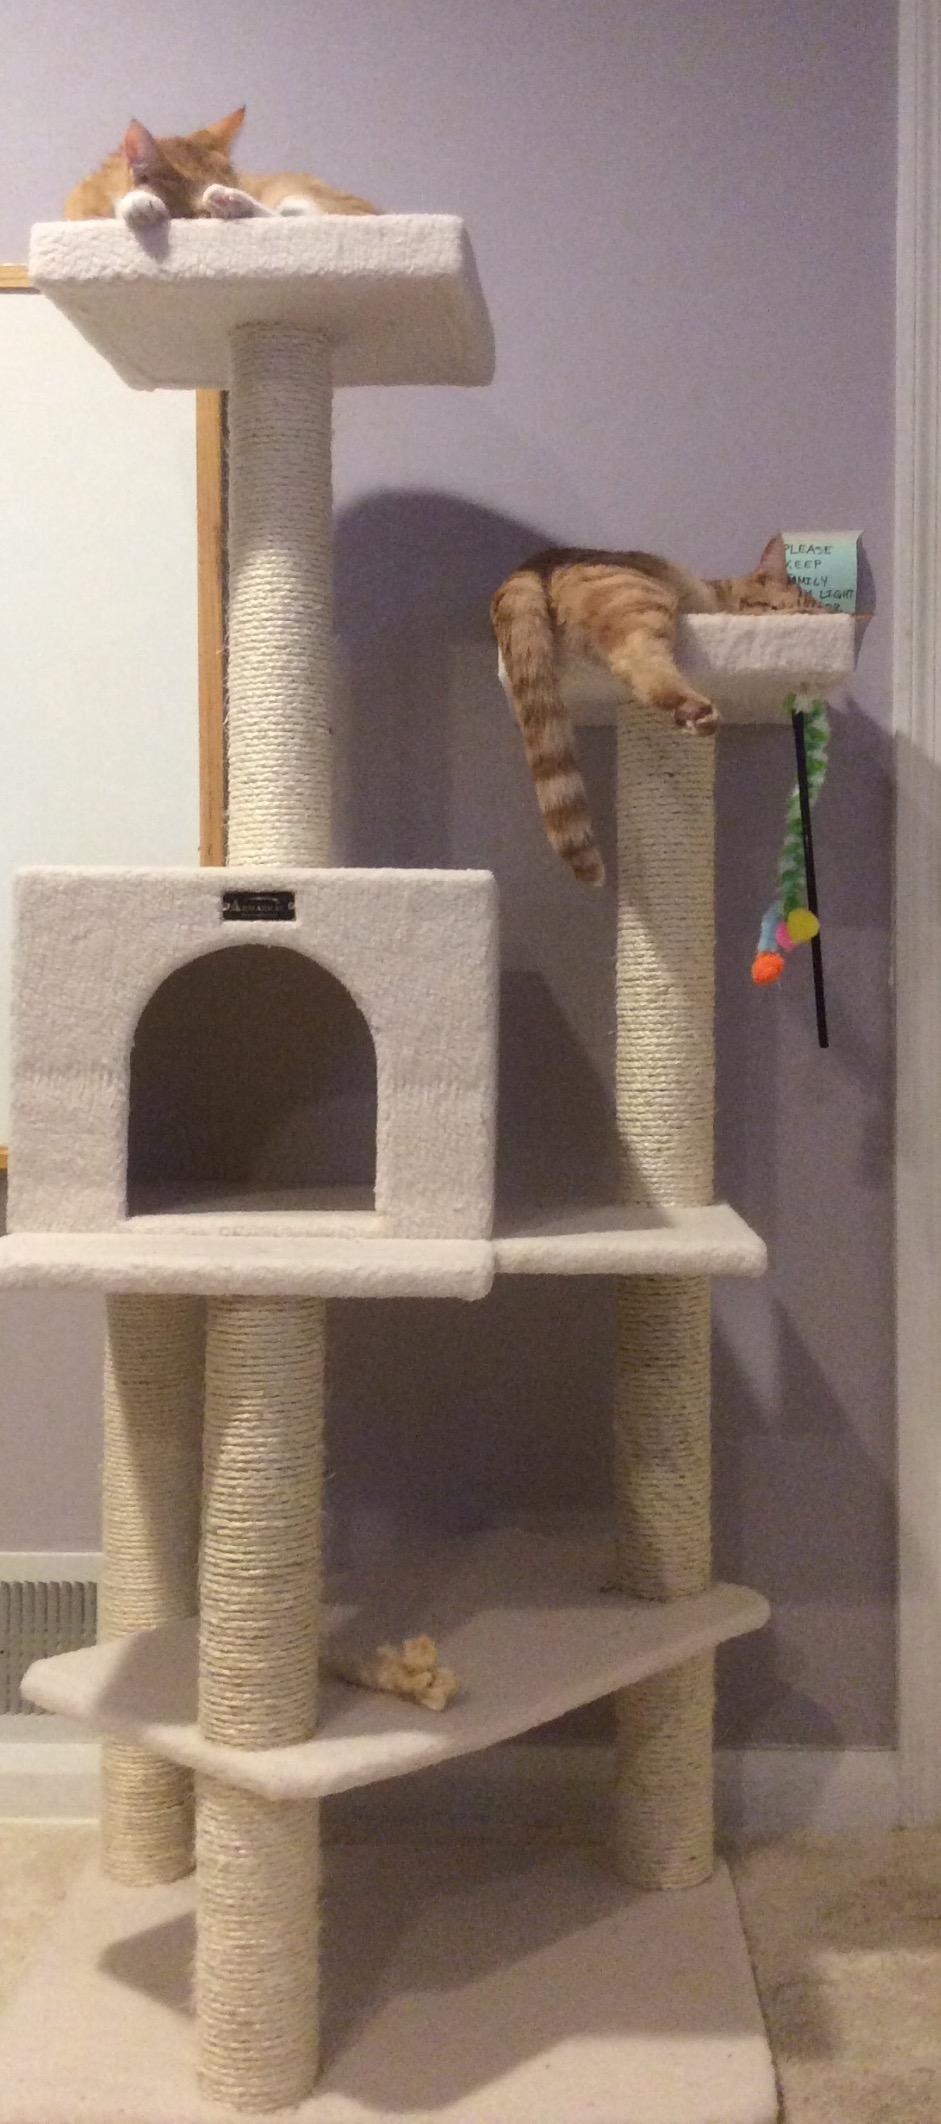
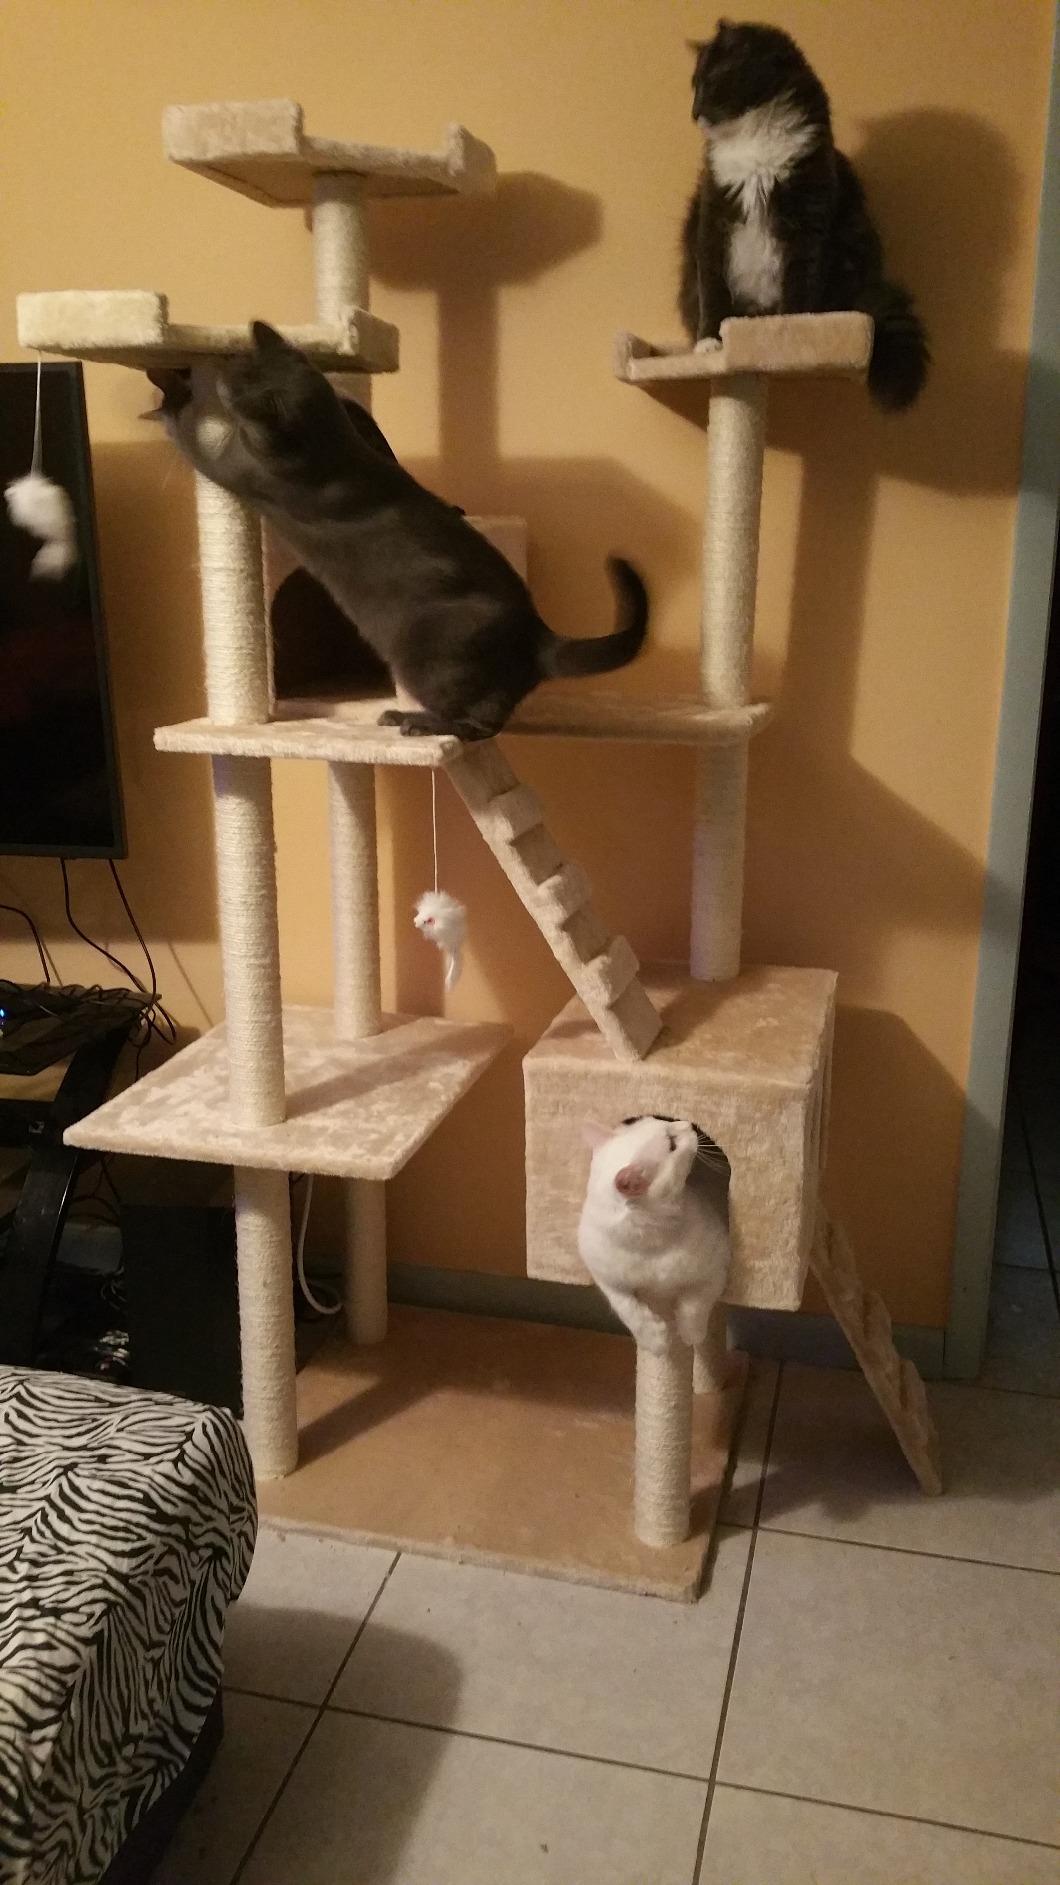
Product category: items_cat tree
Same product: no